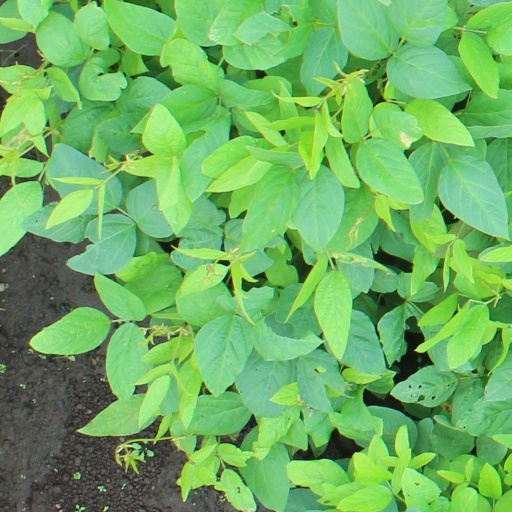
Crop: soybean